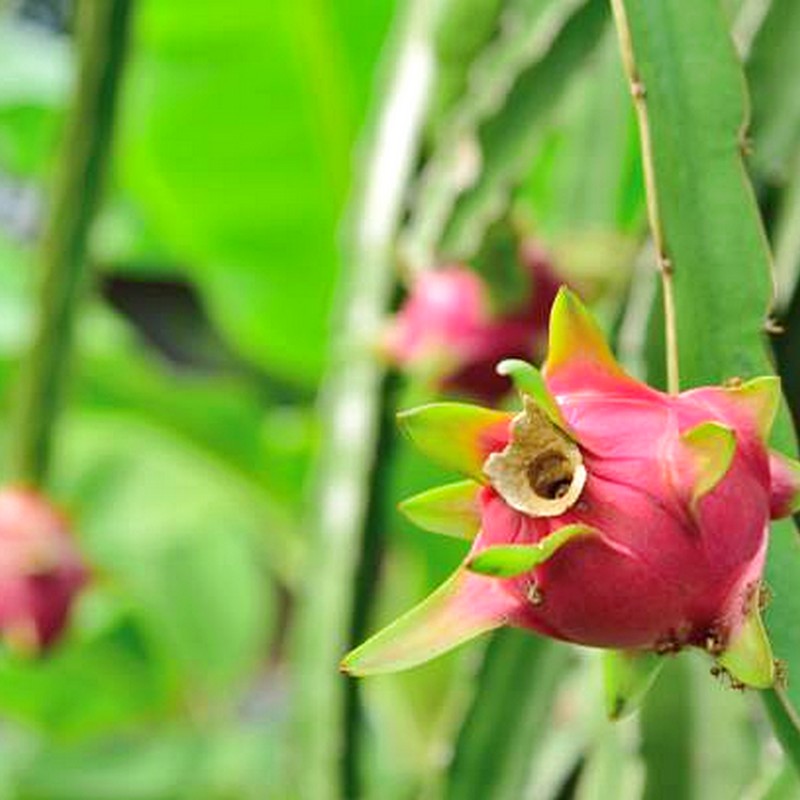
Label: Mature Dragon Fruit